Stiletto (1969 film)

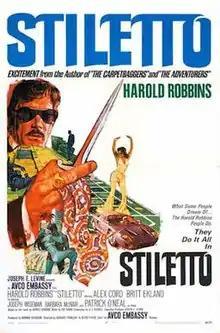
1969 theatrical poster

Stiletto is a 1969 American crime film directed by Bernard L. Kowalski and starring Alex Cord, Britt Ekland and Patrick O'Neal. It is based on the novel "Stiletto" (1960) by Harold Robbins. The film marked the debut of Raul Julia.